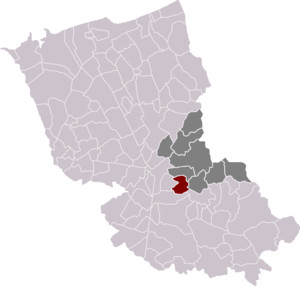
Saint-Sylvestre-Cappel est une commune française située dans le département du Nord, en région Hauts-de-France.